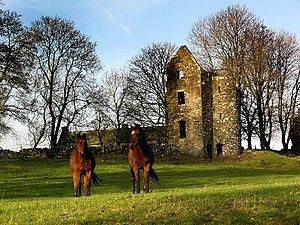
La Fiancée de Lammermoor est un roman tragique et historique de l'auteur écossais Walter Scott. Il forme avec Une légende de Montrose la troisième série des Contes de mon hôte. Les deux livres paraissent le même jour, le 21 juin 1819, sous le pseudonyme de Jedediah Cleishbotham.